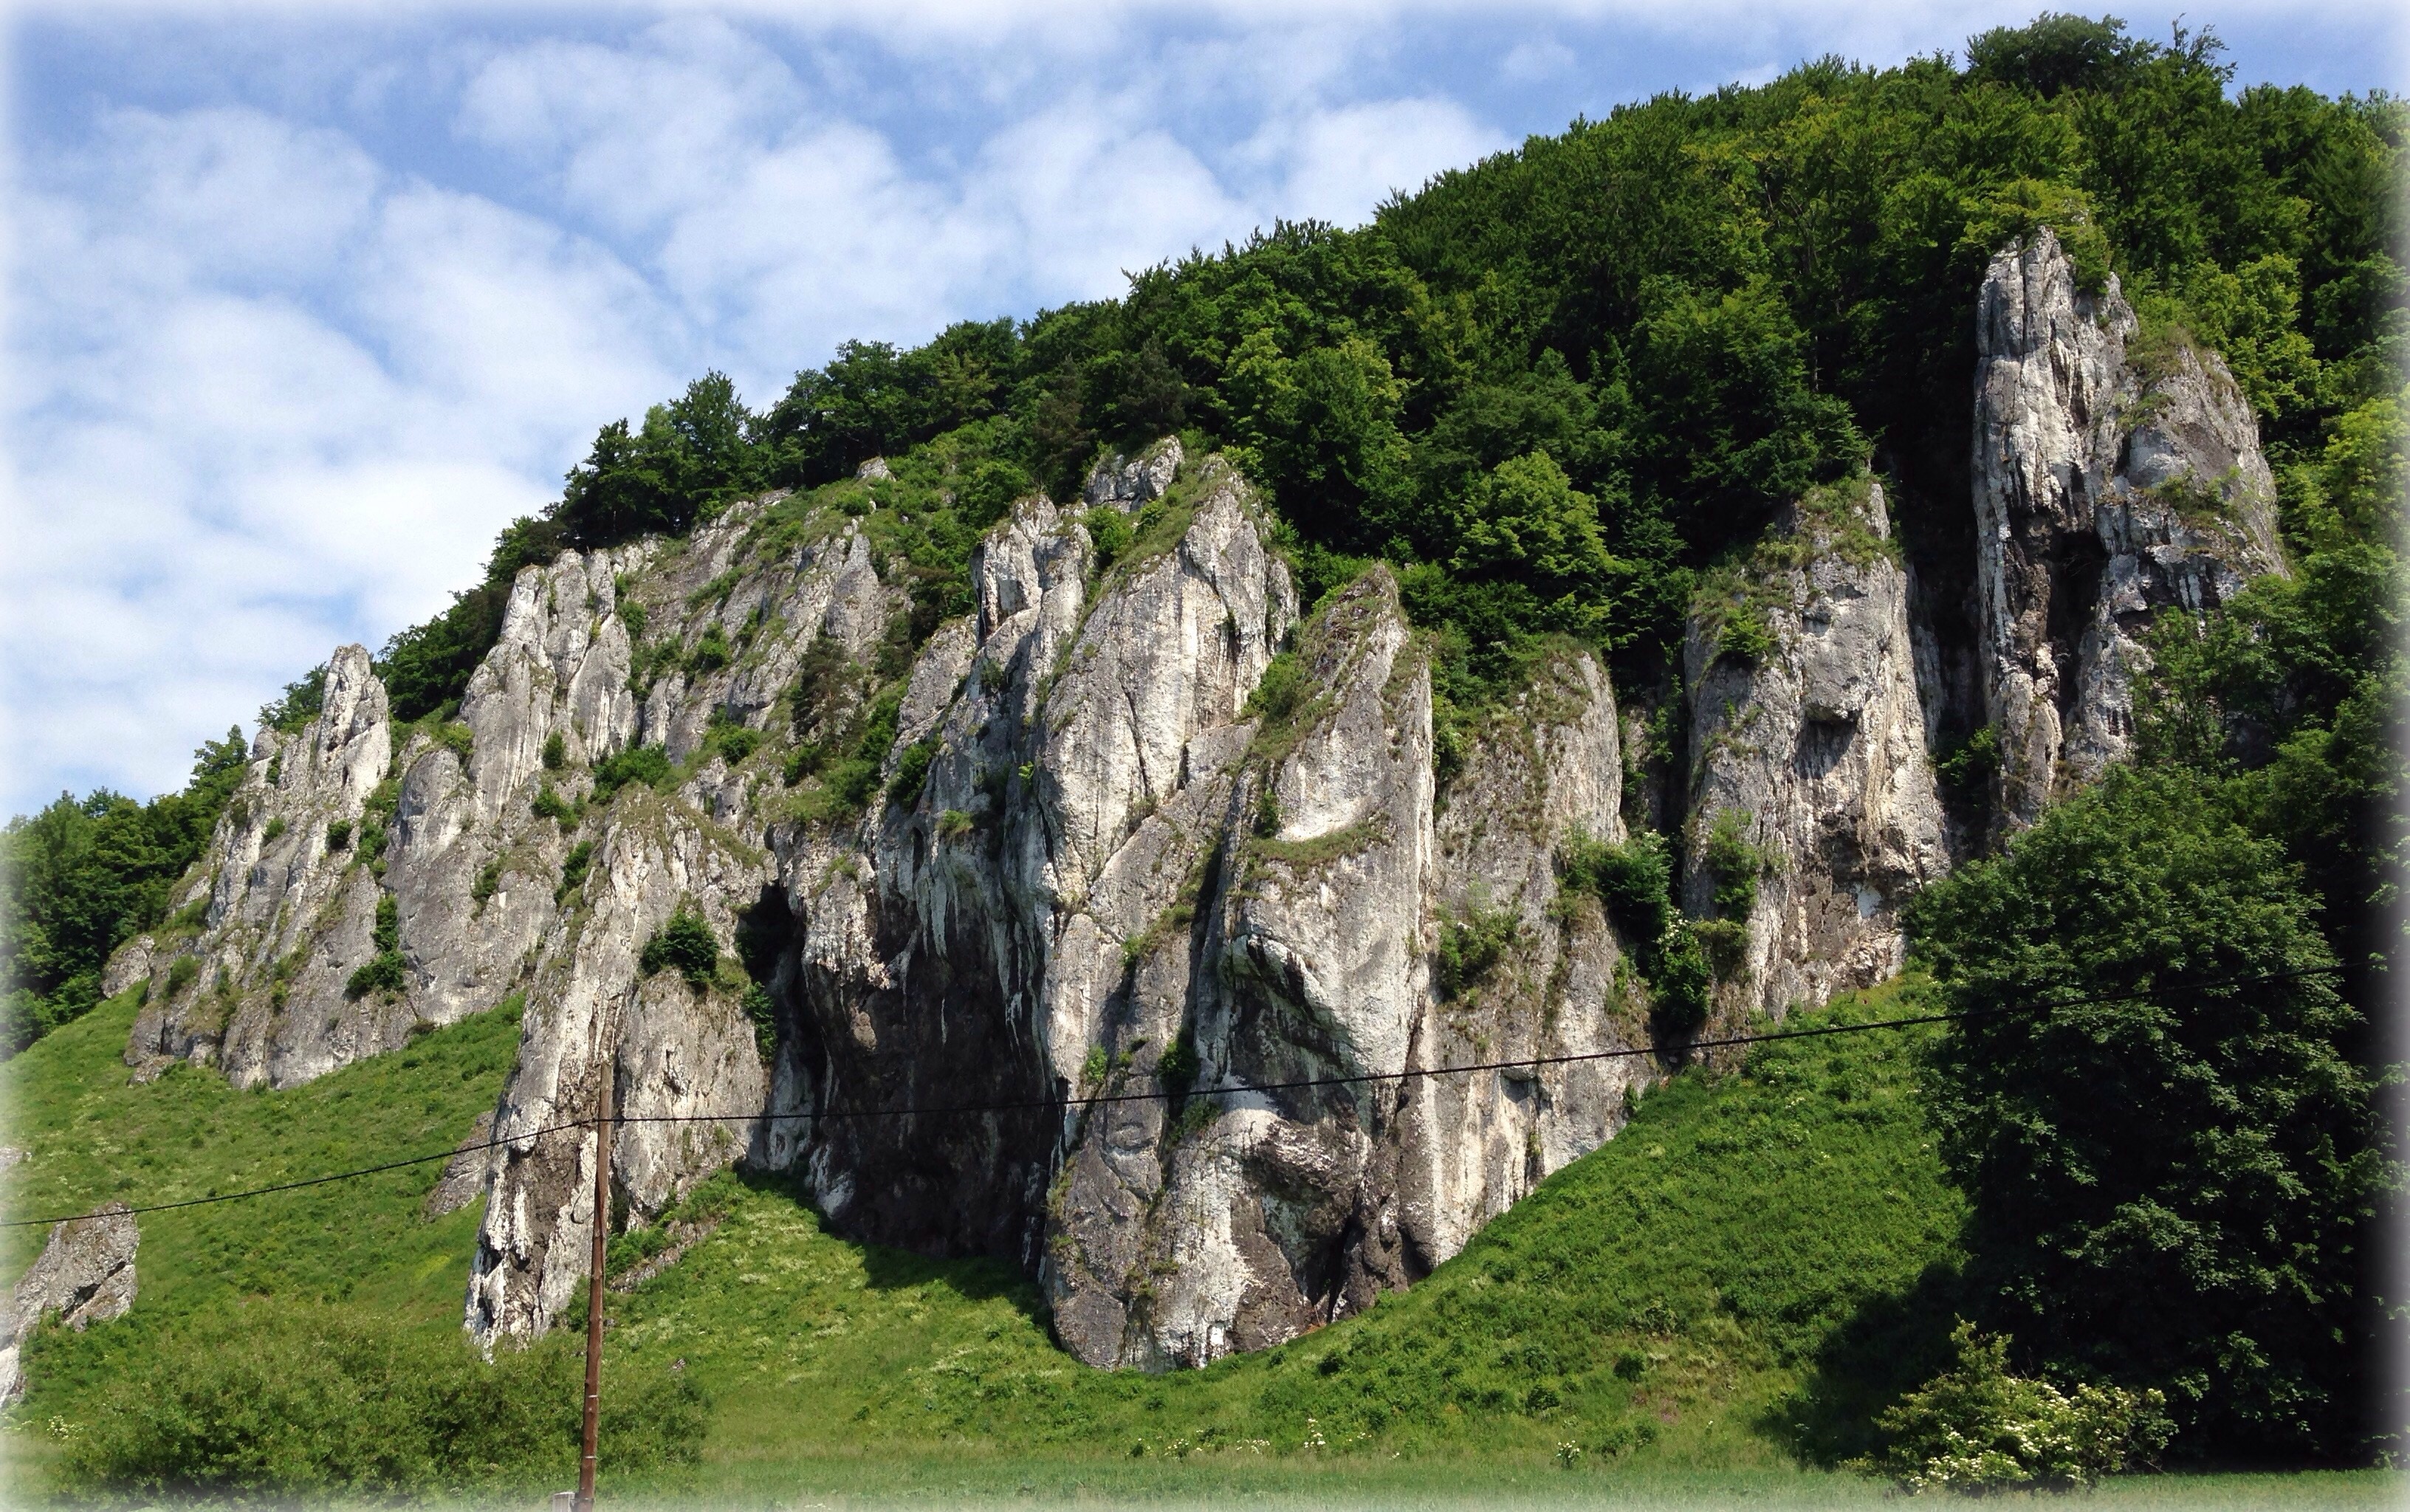
landscape, tree, nature, rock, mountain, mountain range, formation, cliff, spring, green, rest, terrain, ridge, geology, outcrop, badlands, poland, plateau, the national park, bedrock, the silence, the founding fathers, landform, geographical feature